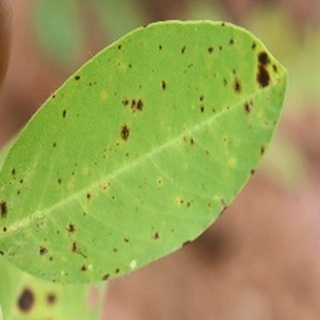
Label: groundnut_late_leaf_spot